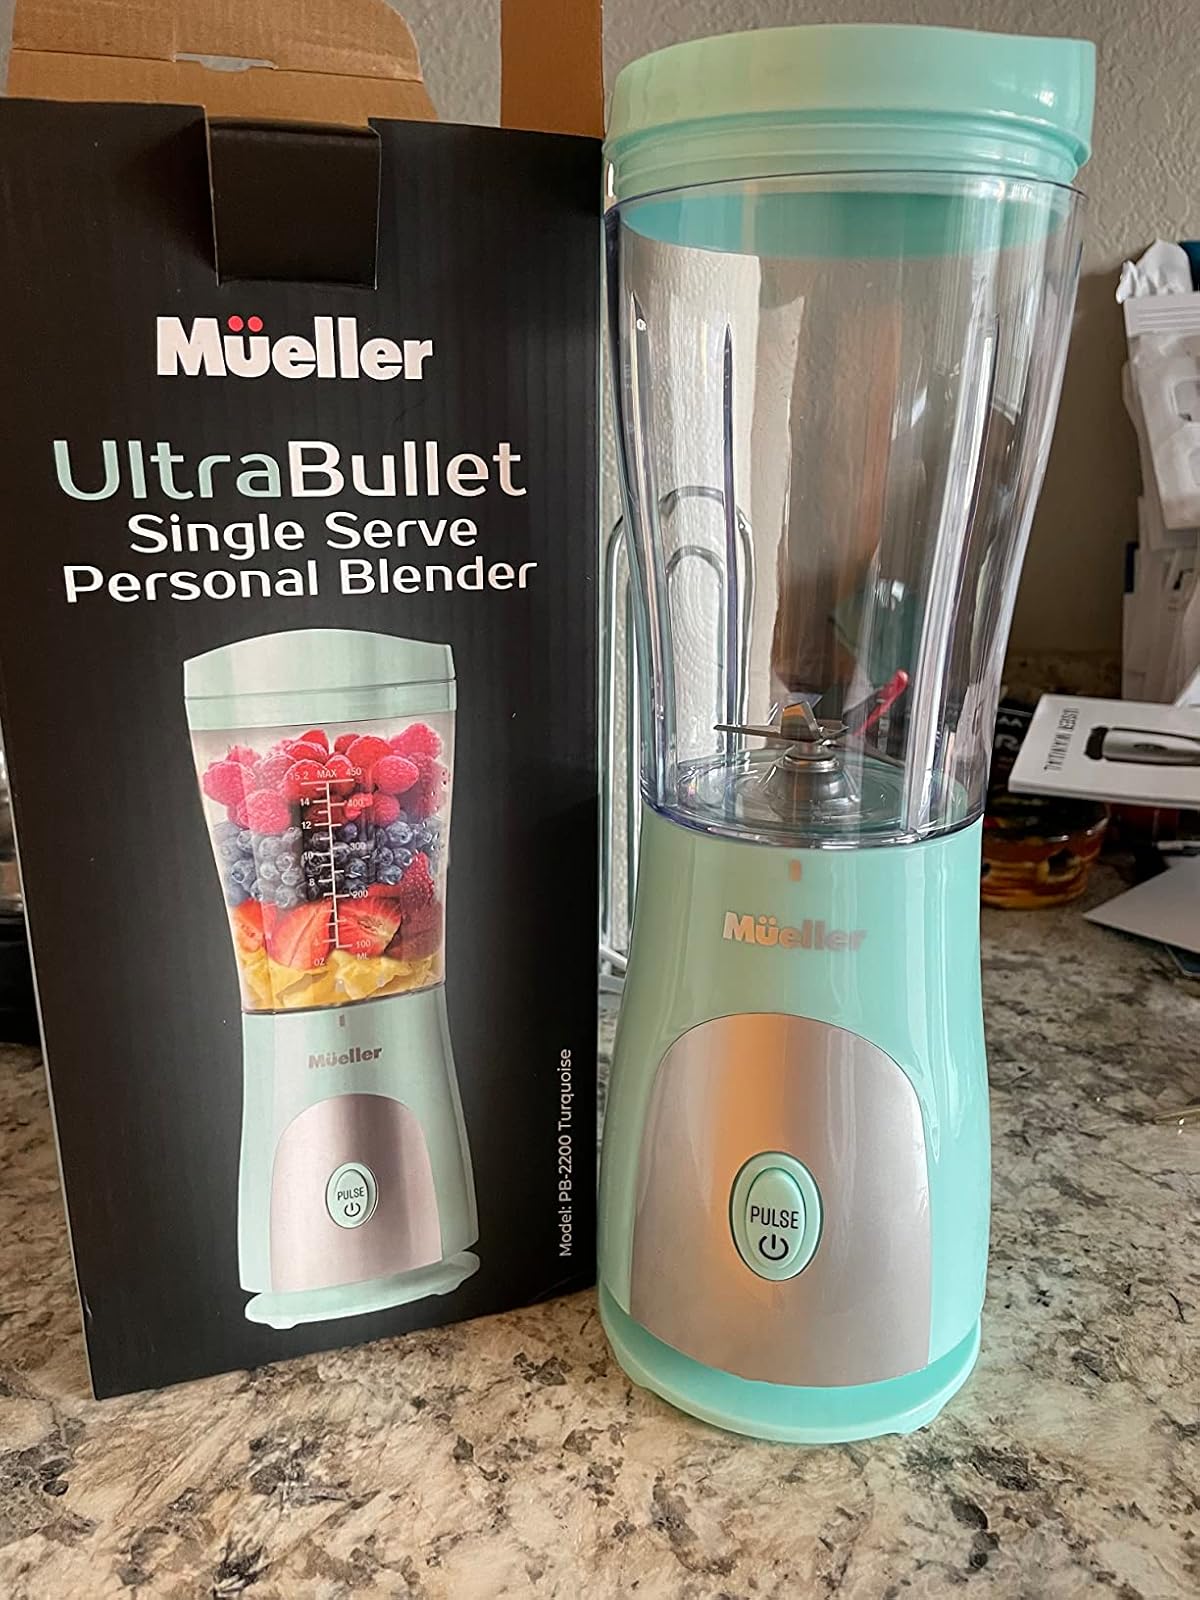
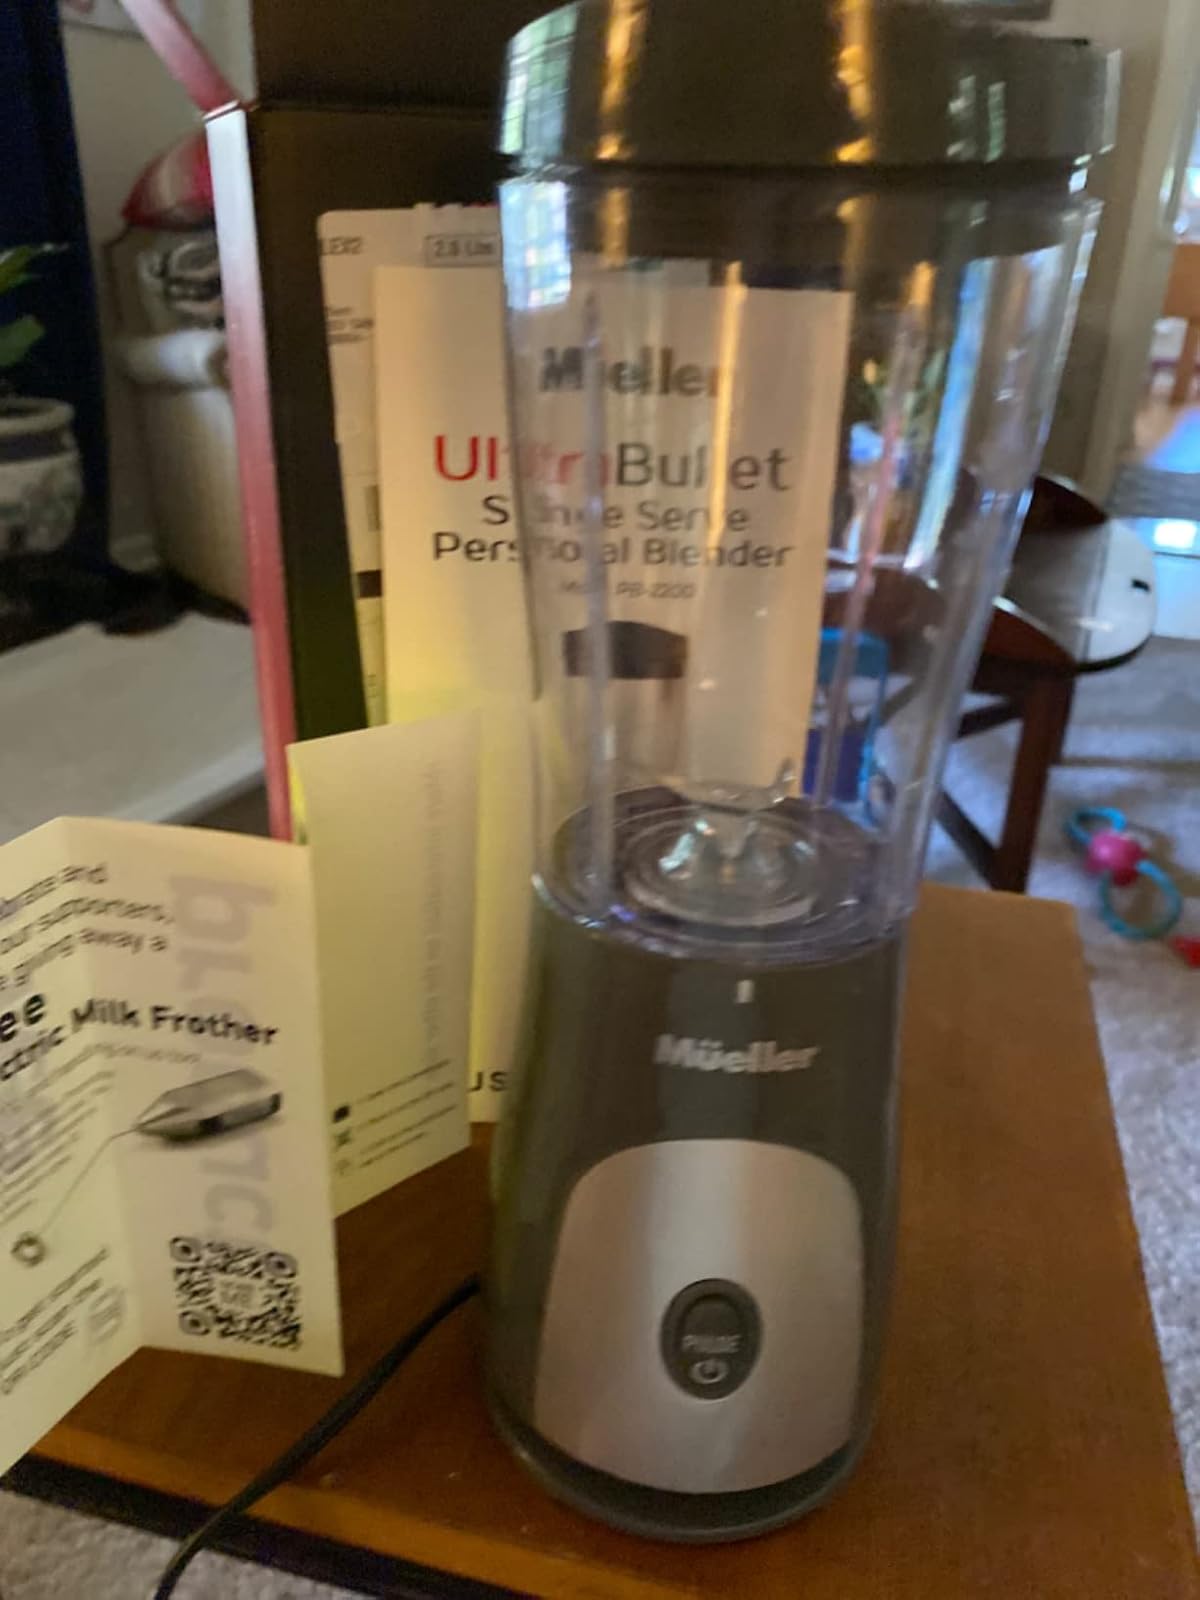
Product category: items_blender
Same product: no